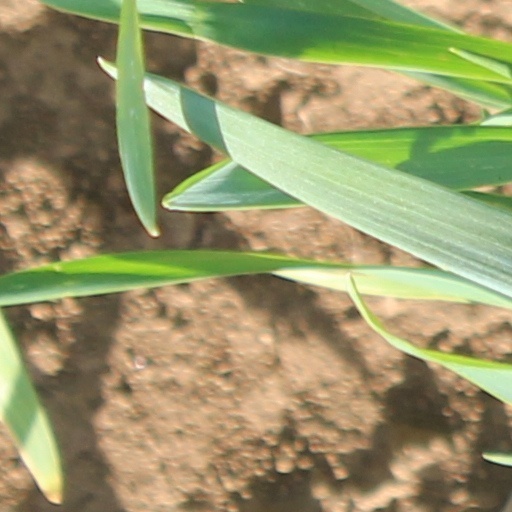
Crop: wheat